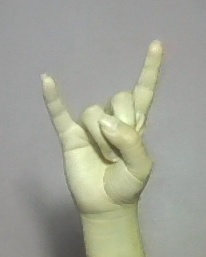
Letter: la